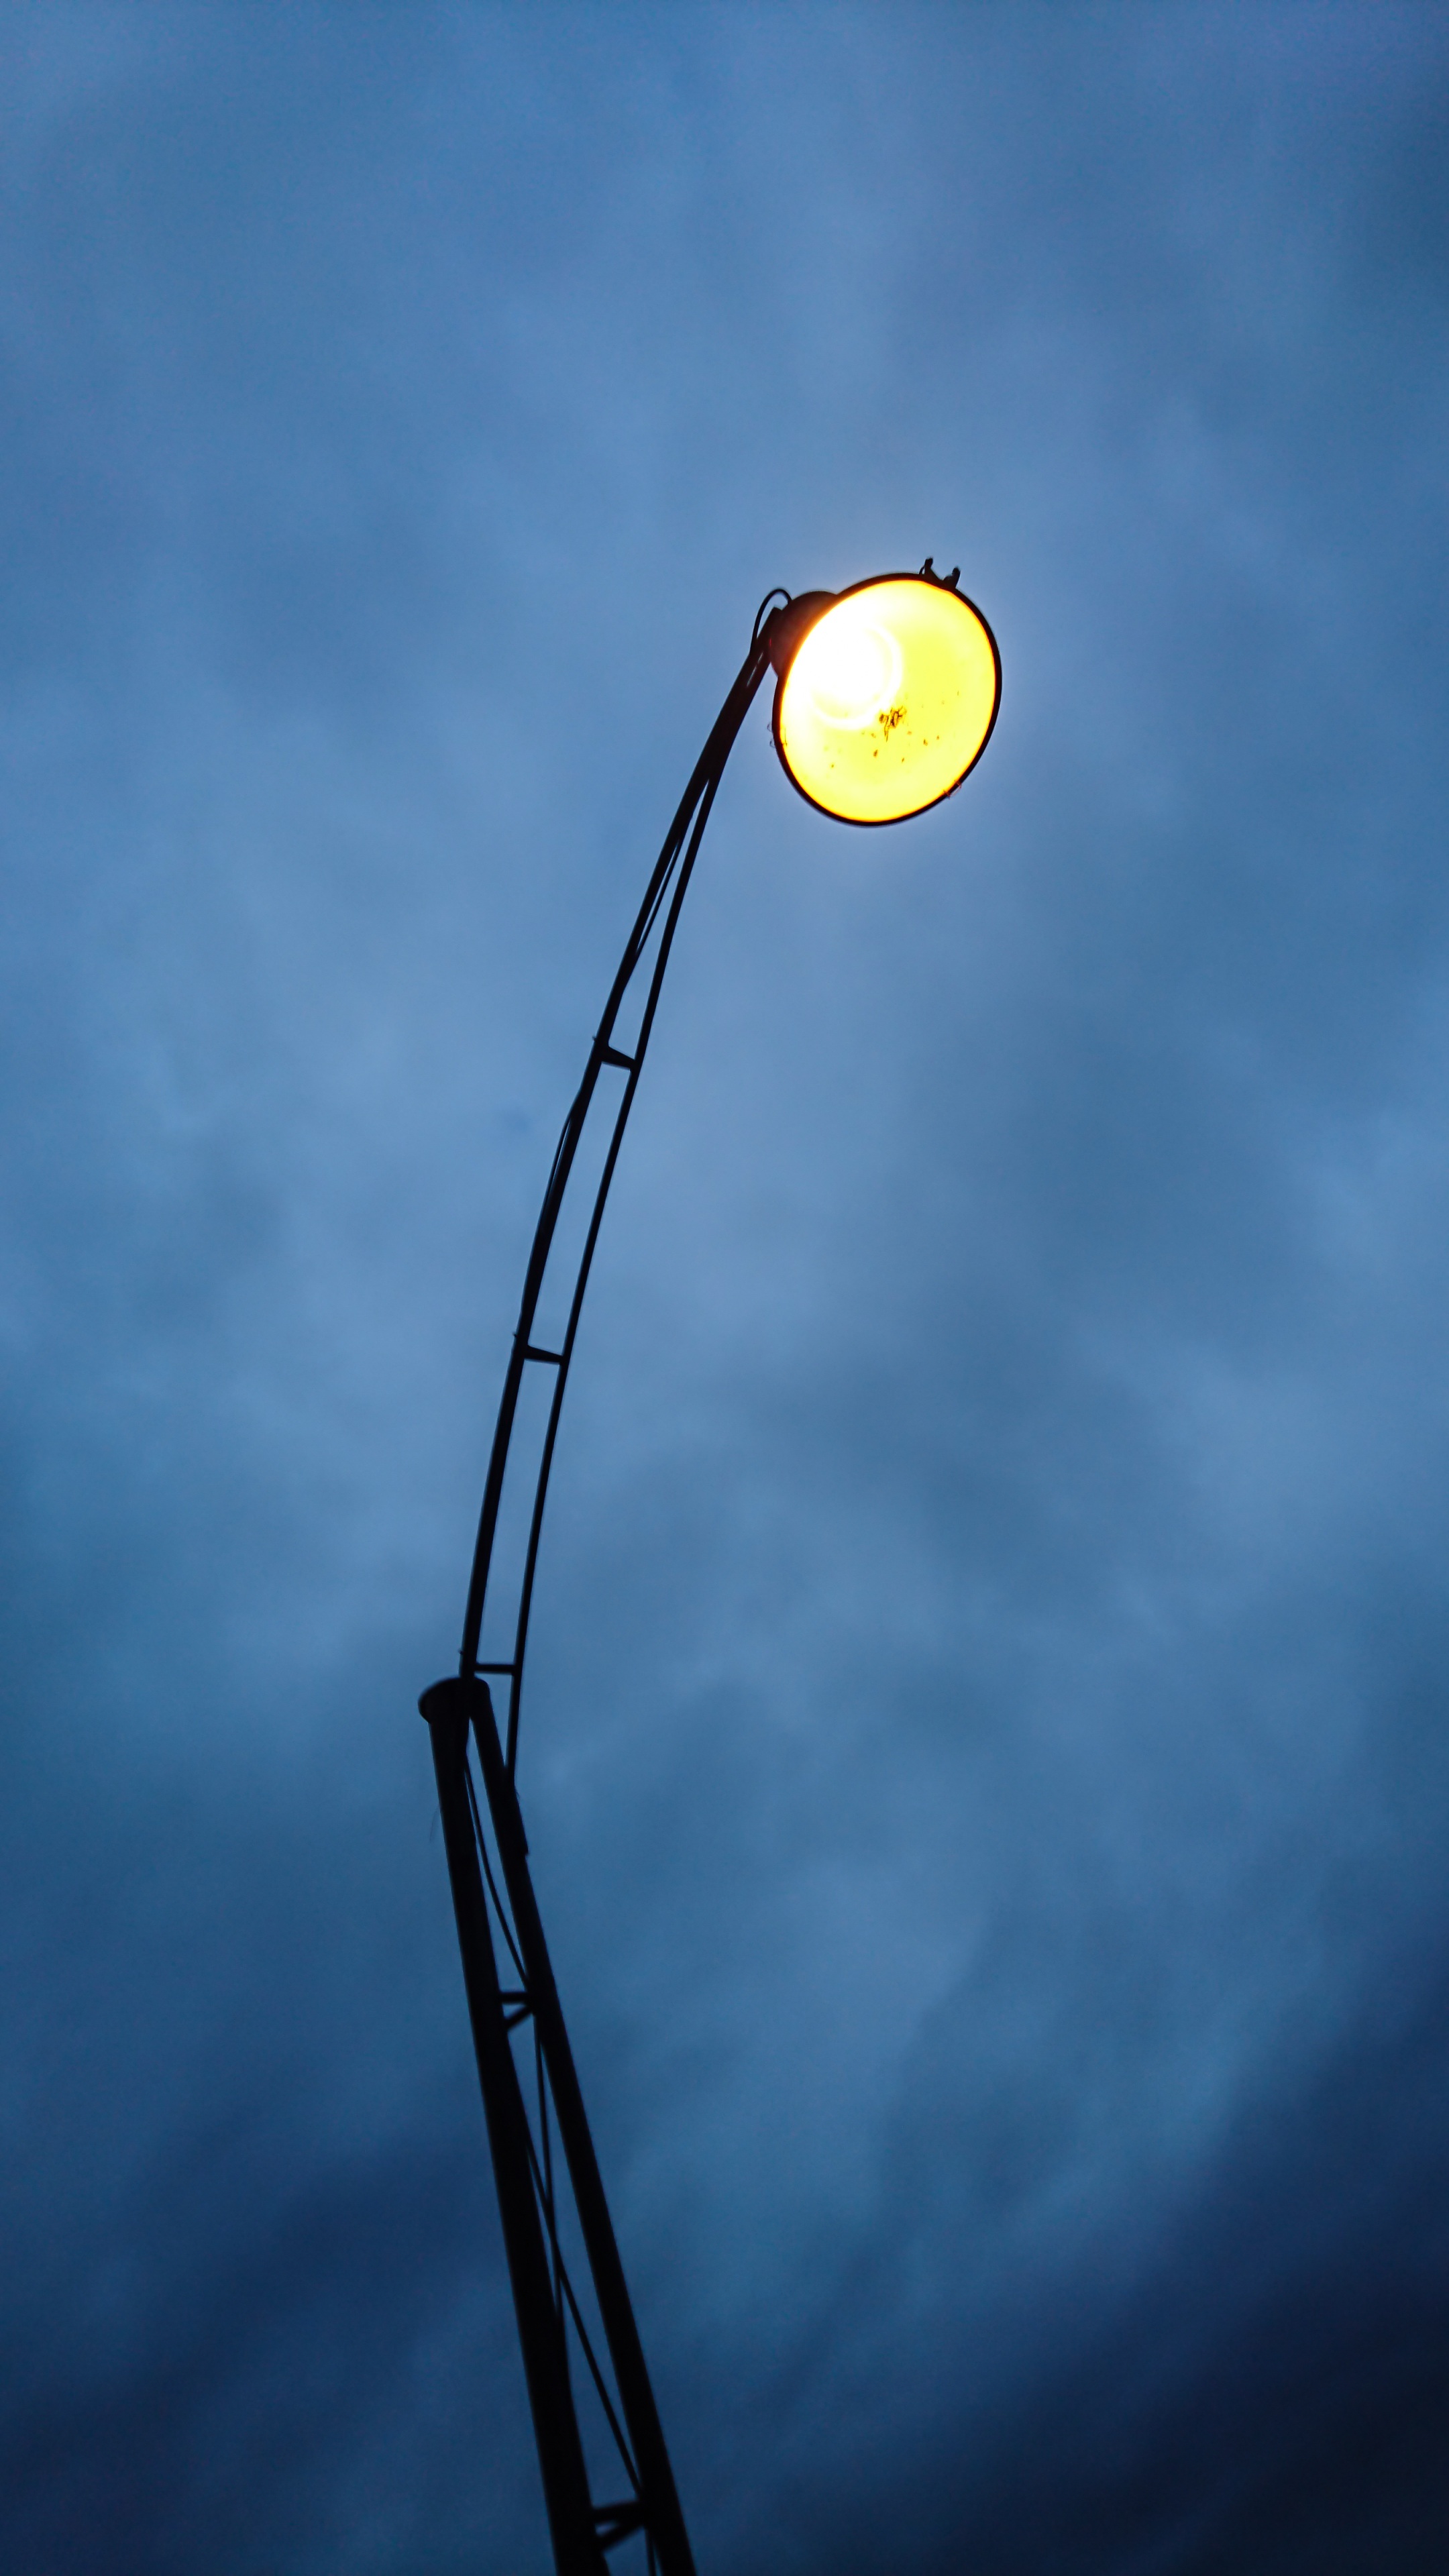
light, cloud, sky, night, wind, line, lantern, reflection, metal, blue, industry, street light, lamp, lighting, street lamp, light fixture, atmosphere of earth